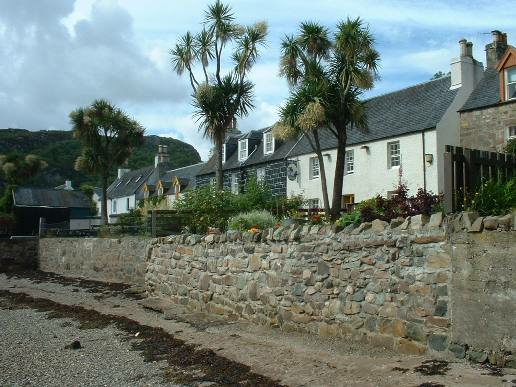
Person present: No